Hodegetria

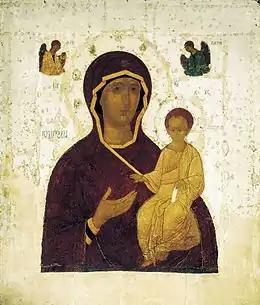
Version of the Theotokos of Smolensk by Dionisius (c. 1500)

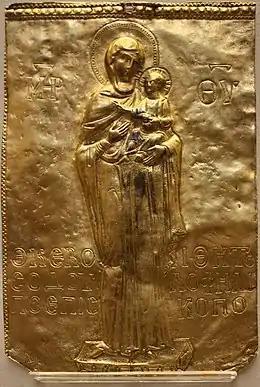
12th-century plaque found in Torcello Cathedral; a full-length figure like the original in Constantinople

A Hodegetria, or Virgin Hodegetria, is an iconographic depiction of the Theotokos (Virgin Mary) holding the Child Jesus at her side while pointing to him as the source of salvation for humankind. The Virgin's head usually inclines towards the child, who raises his hand in a blessing gesture. Metals are often used to draw attention to young Christ, reflecting light and shining in a way to embody divinity. In the Western Church this type of icon is sometimes called Our Lady of the Way.